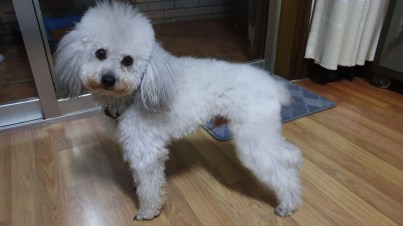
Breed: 7449-n000128-teddy